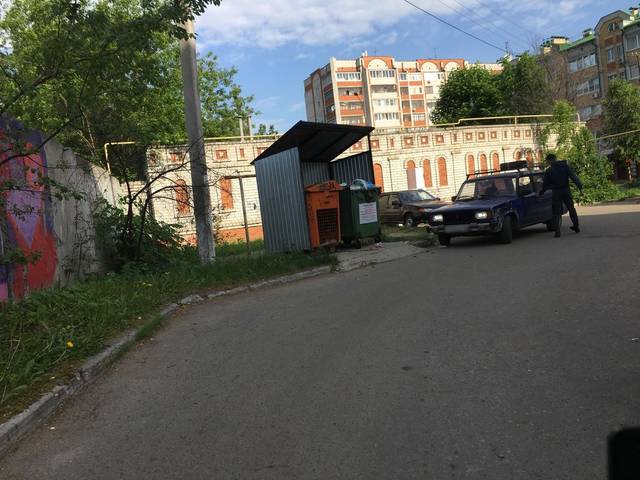
Region: Russia
Coordinates: 56.641, 47.901